Holy Leaven

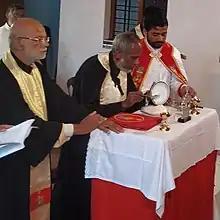
Rite of Renewal of Holy Leaven in the Syro-Malabar Church

The Holy Leaven is a sacrament in both the Ancient Church of the East and the Assyrian Church of the East and no other Church recognizes it as a sacrament. With the Holy Leaven and the sacrament of the Sign of the cross, also unique to the Ancient Church of the East and the Assyrian Church, its number of sacraments total seven. Canon law of the Church says that Holy Leaven must be added to sacramental bread for it to be consecrated. A Eucharist without the Holy Leaven is invalid.